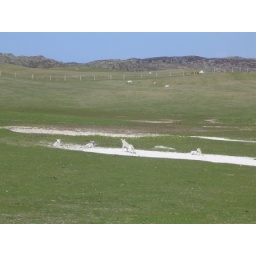
They just blended in with the white Iona sand so well. I guess it was warmer on the sand